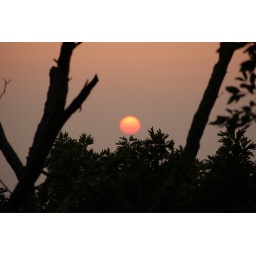
camping at loft mountain in the blue ridge